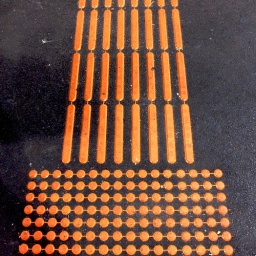
a few pics from this evening's commute.I love the orange on black in this one.